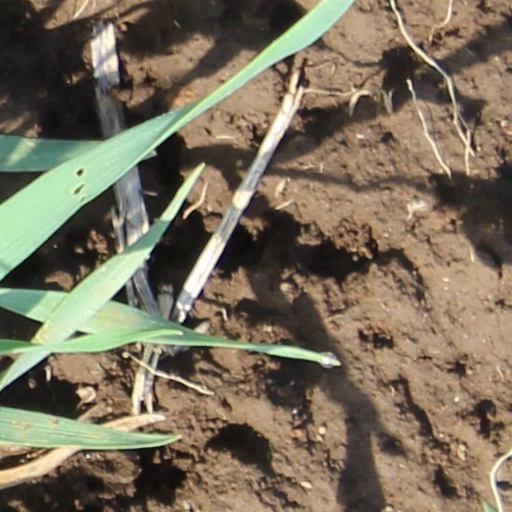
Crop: wheat